Rob Louw

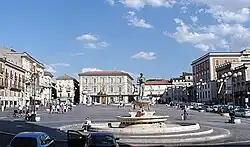
Piazza del Duomo in L'Aquila, capital of the Abruzzo region and Louw's Italian base during the 1980s.

Louw was probably the first rugby player of international standard to play rugby in Italy regularly, from 1980 to 1985. Louw played in the L'Aquila team of 1980–1981 which won the Italian league title, beating Treviso 39–33. He later returned to coach Rugby Roma.